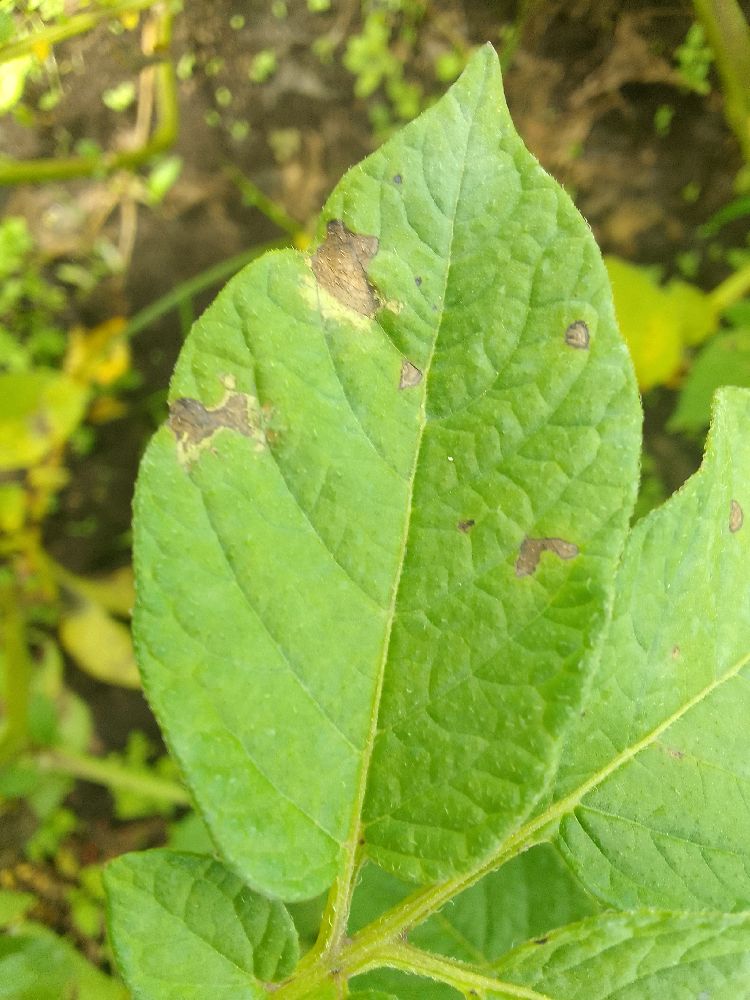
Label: Late blight